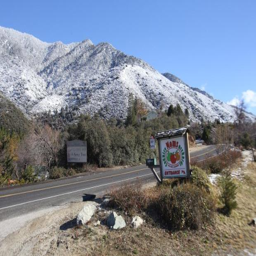
snow blankets the mountains on christmas morning .